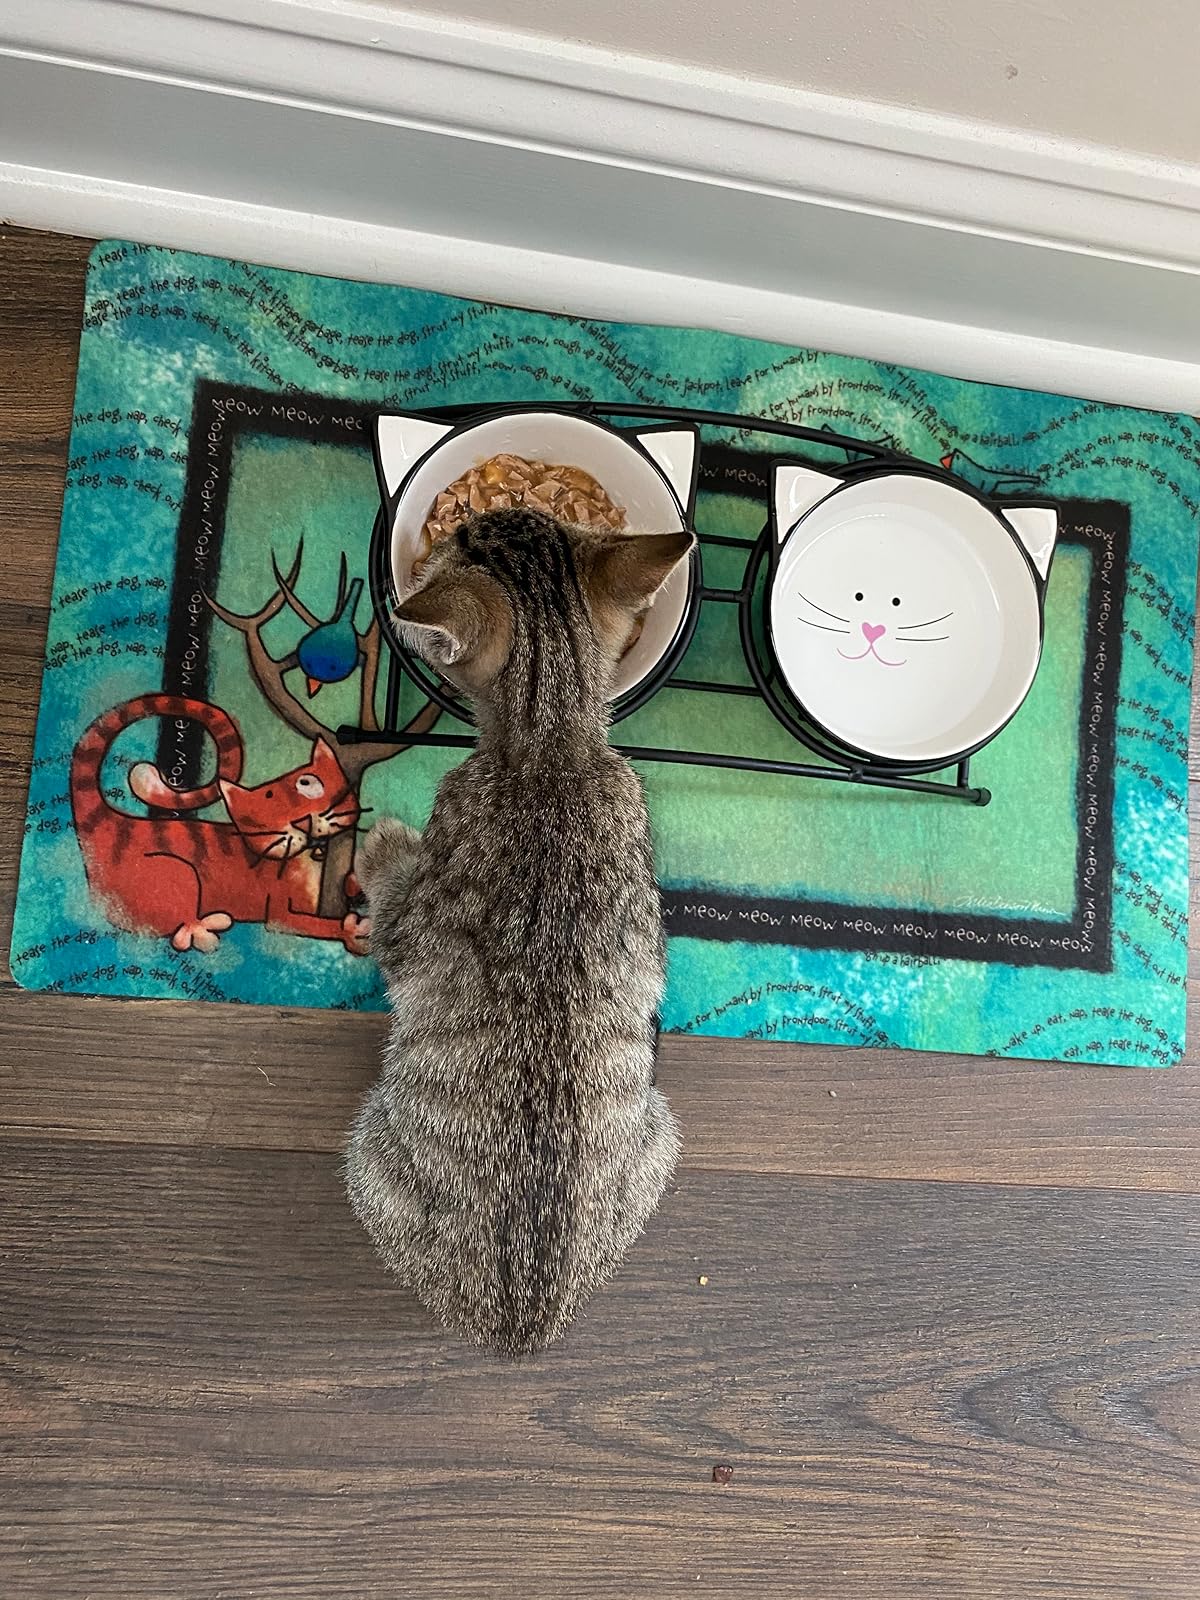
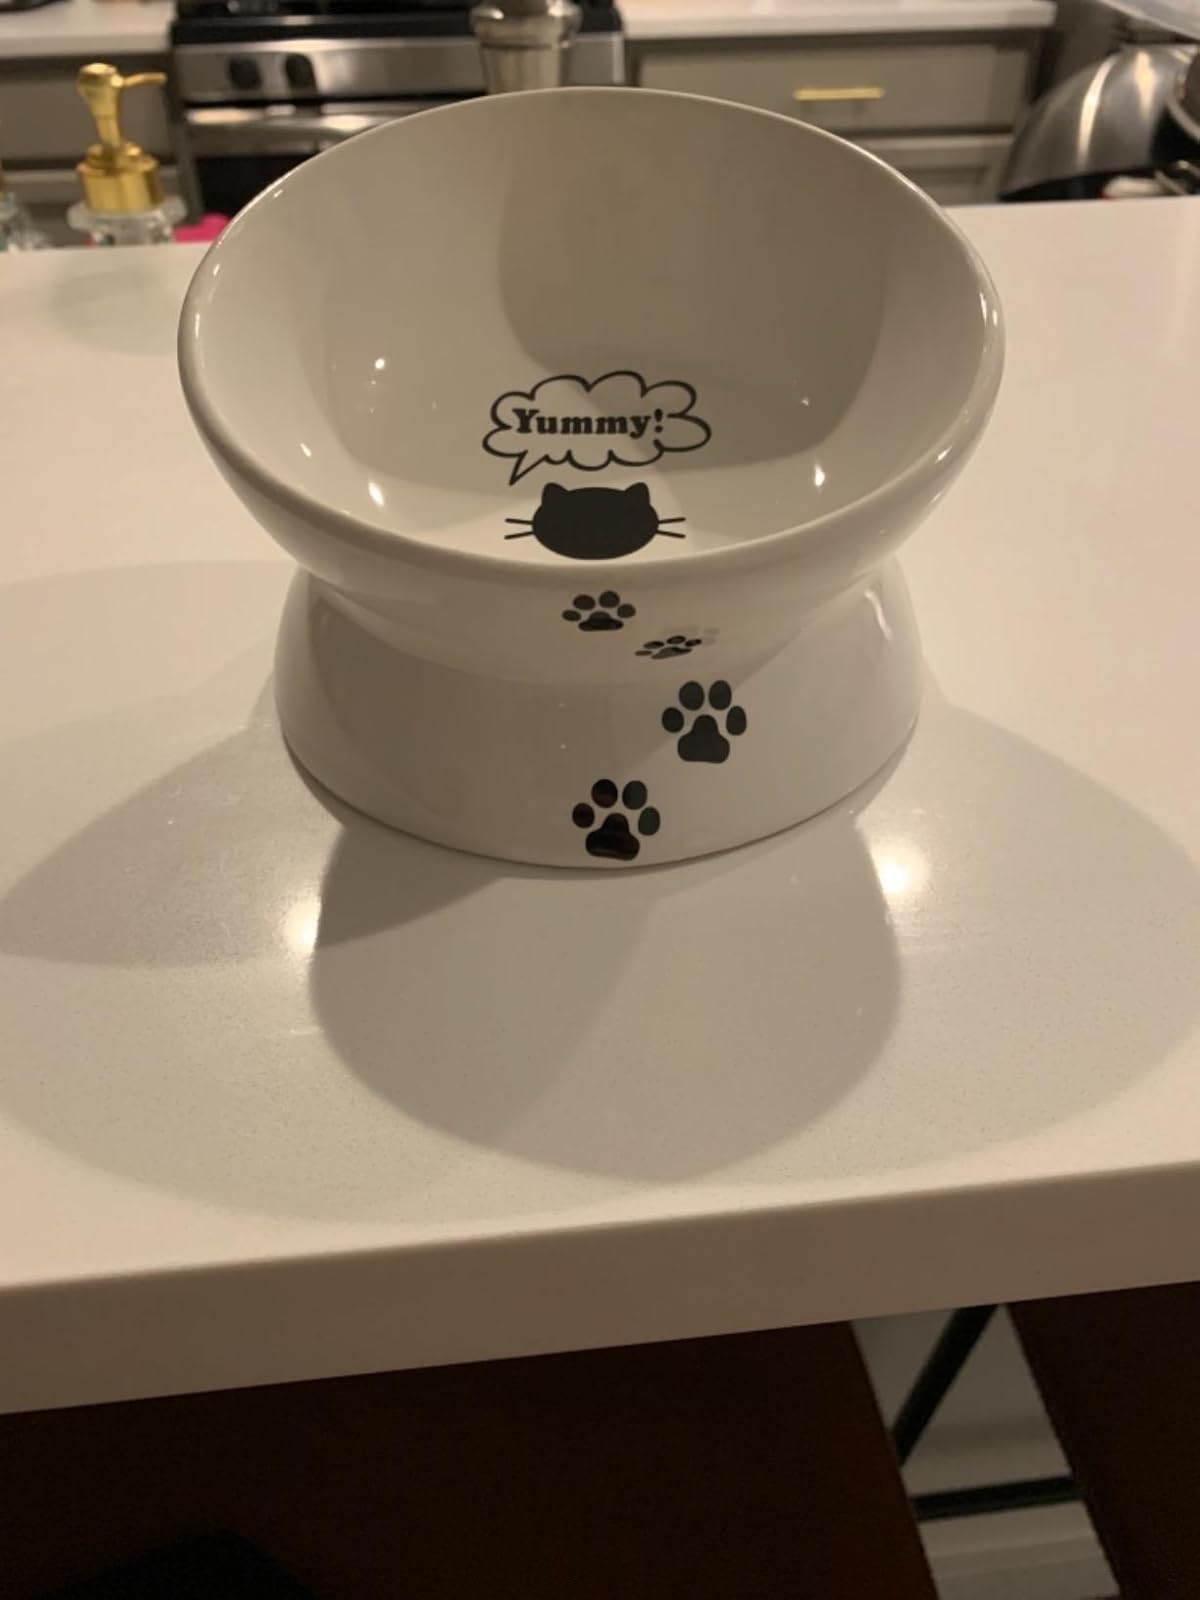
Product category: items_bowl
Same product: no